Castle Crashers

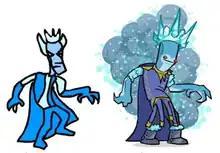
Art for the game began with simplistic and crude drawings as reference for the game's lead artist, Dan Paladin. This image displays the early and final versions for the character “Frost King”.

"Castle Crashers" was first revealed on July 14, 2005, at San Diego Comic-Con under the working title "Ye Olde Side-Scroller"; however, the game did not receive its title until 2006 Comic-Con, when it was announced for Xbox Live Arcade. Though the original Comic-Con 2005 demo was shown running on a GameCube, no mention was made of a release on a Nintendo-based platform. It was released for the Xbox 360 on August 27, 2008. On July 23, 2009, The Behemoth announced that "Castle Crashers" would be coming to the PlayStation Network. The game was released on the PlayStation 3 in North America on August 31, 2010, and in Europe on November 3, 2010. A Microsoft Windows version exclusive to Steam was announced on August 16, 2012.